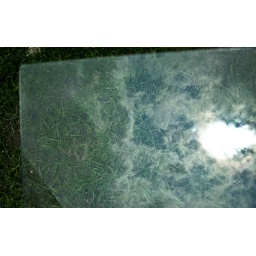
a pant of glass above the grass catching an almost cloud covered sun